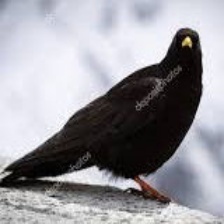
Species: ALPINE CHOUGH
Scientific name: PYRRHOCORAX GRACULUS